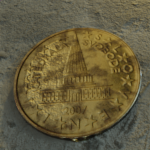
Coin value: 10cents
Country: sl
Edition: standard